Monkeys in Chinese culture

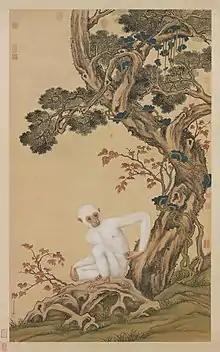
"Baiyuan" "White Gibbon" painting by Jesuit lay brother Giuseppe Castiglione, 18th century

"Baiyuan" 白猨 "white gibbons" like "Mr. Yuan" were considered to be spiritually powerful. The (c. 239 BCE) "Lüshi Chunqiu" has a "knack story" about the legendary archer Yang Youji 養由基 and a "shen baiyuan" "supernatural white gibbon" that instinctively knew the intentions of humans.